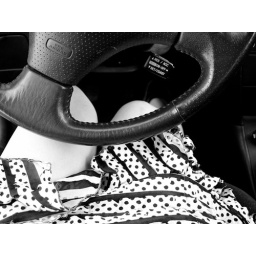
For Iron Photographer 104. Something black (my car), something white (stripes/me), in black and white.